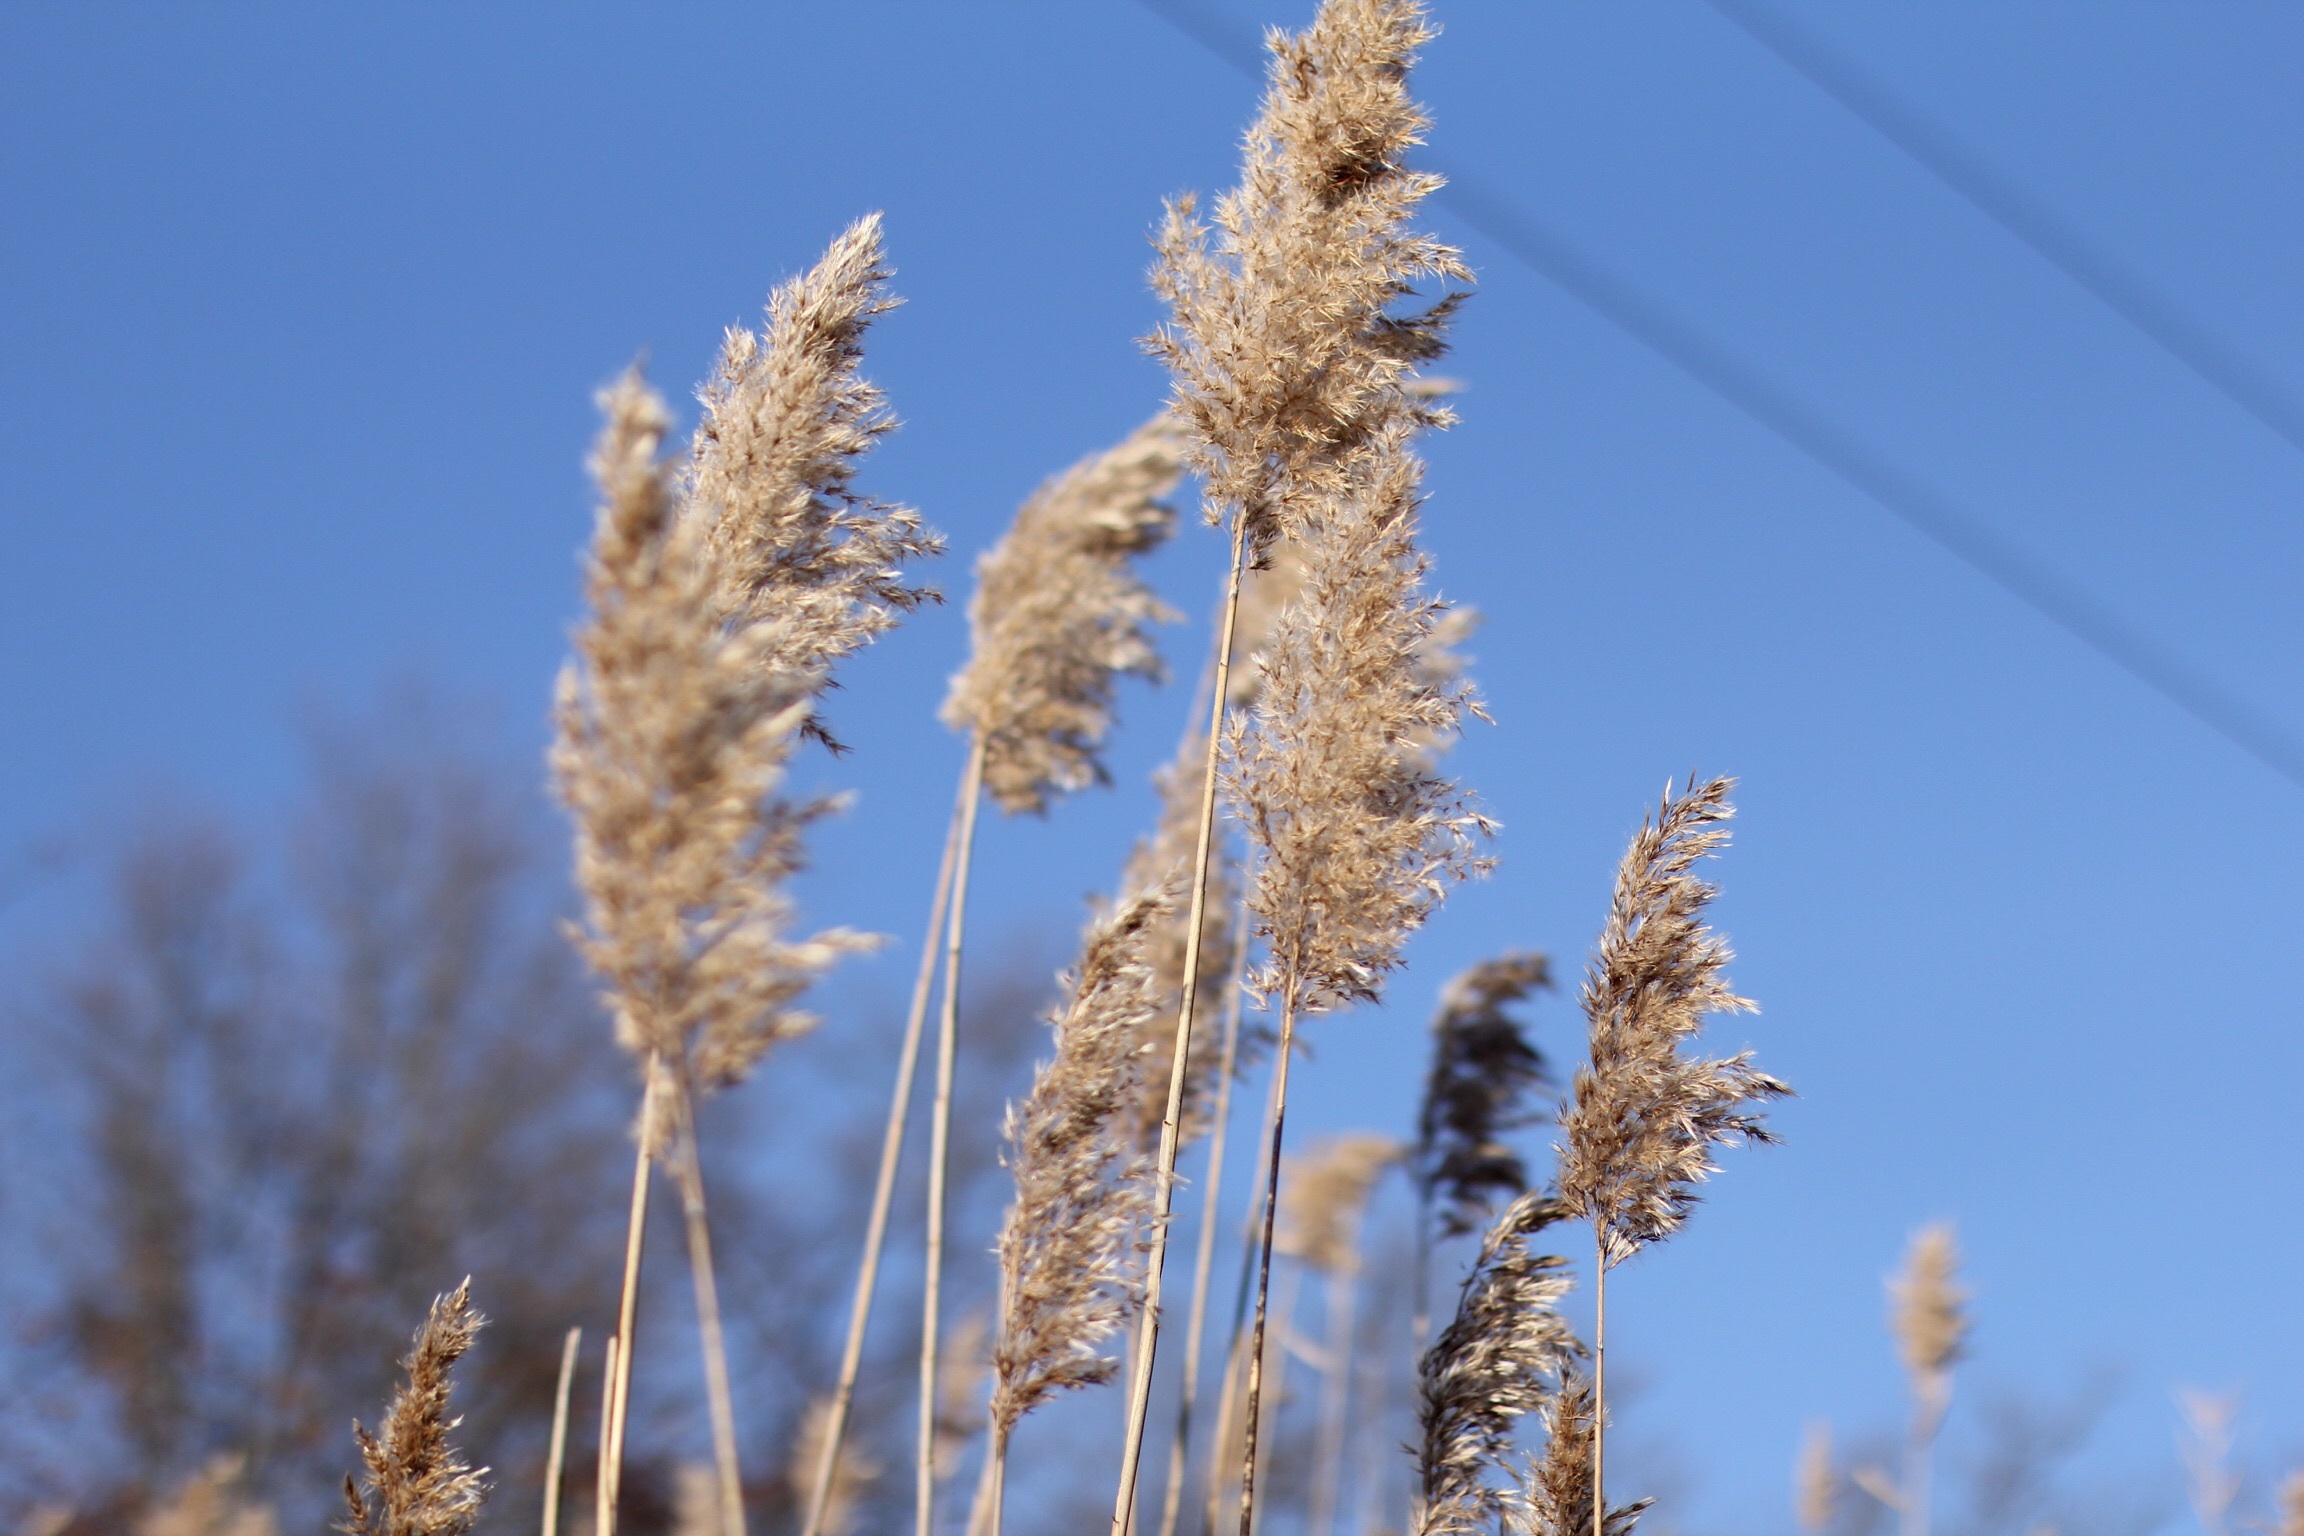
tree, grass, branch, plant, sky, field, wheat, prairie, flower, frost, crop, flowering plant, grass family, land plant, phragmites